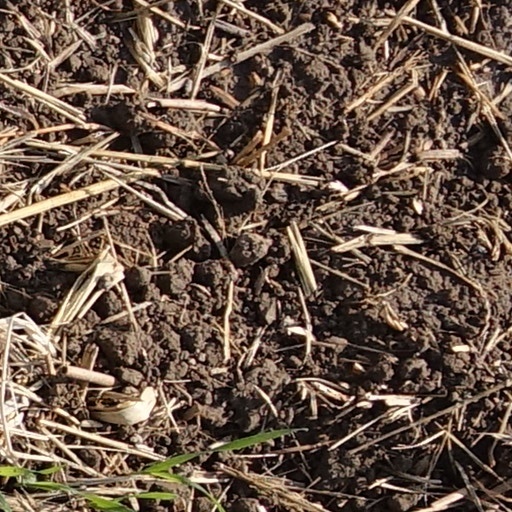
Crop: wheat